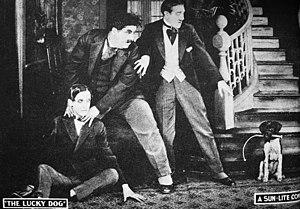
Laurel et Hardy est le nom d'un duo comique constitué en 1927 et formé par les acteurs Stan Laurel et Oliver Hardy. Durant une carrière de près de 25 ans et de plus de 100 films, ce duo atteindra une notoriété telle qu’il reste sans doute à ce jour le tandem le plus célèbre de toute l’histoire du cinéma. Leur premier studio est Hal Roach, puis au fil des années la Metro Goldwyn Mayer ou encore Universal.
Arthur Stanley Jefferson, dit Stan Laurel, né le 16 juin 1890 à Ulverston, Lancashire dans le nord de l'Angleterre et mort le 23 février 1965 à Santa Monica aux États-Unis, est un acteur, scénariste et réalisateur britannique. Avec Oliver Hardy, il forme le célèbre duo comique Laurel et Hardy et est considéré comme un maître du cinéma burlesque.